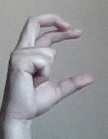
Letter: thal